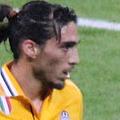
Age: 25